Rhual

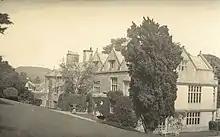
A view of Rhual from the rear, from a 1931 postcard

Rhual is a Grade I listed building in Flintshire, Wales. This small mansion has medieval origins and is surrounded by a large landscaped park. The present building was constructed in 1634 by Evan Edwards, a member of a well established Flintshire family which traced its descent from the Welsh king Hywel Dda. He most likely incorporated an older medieval house into the north wing of the current building. The house has since been built upon further, and the east and south entrances were created in the 19th century.